Levantine Sea

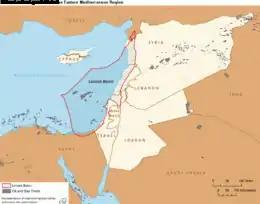
Boundaries of the Levant Basin, or Levantine Basin (US EIA)

The Leviathan gas field is quite central in the south-eastern corner, the Levantine Basin.